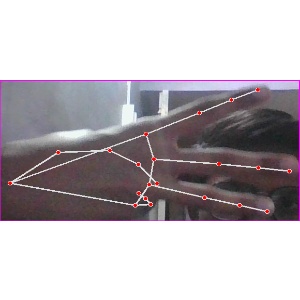
अक्षर: भ